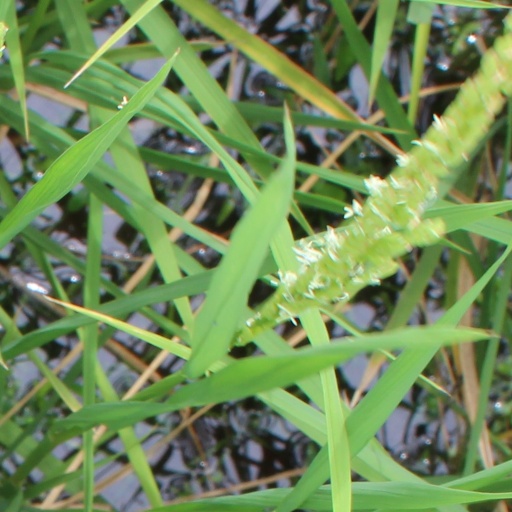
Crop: rice